Lights and Shadows (TV series)

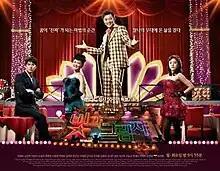
Promotional poster for "Lights and Shadows"

Lights and Shadows is a 2011 South Korean retro-drama series, starring Ahn Jae-wook, Nam Sang-mi, Lee Pil-mo and Son Dam-bi. It aired on MBC from November 28, 2011 to July 3, 2012 on Mondays and Tuesdays at 21:55 for 64 episodes.